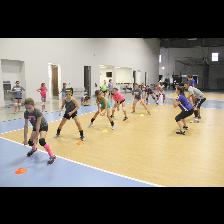
Label: Human